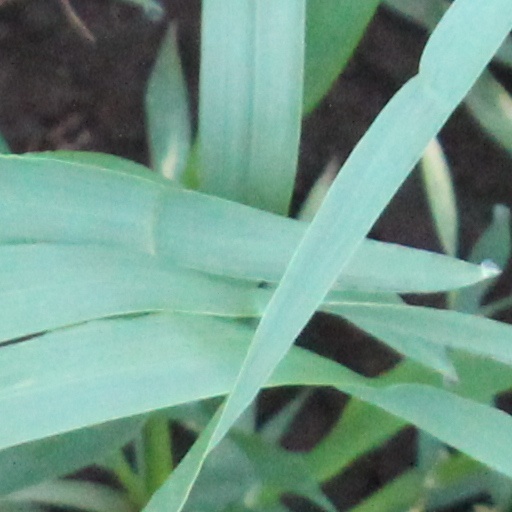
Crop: wheat